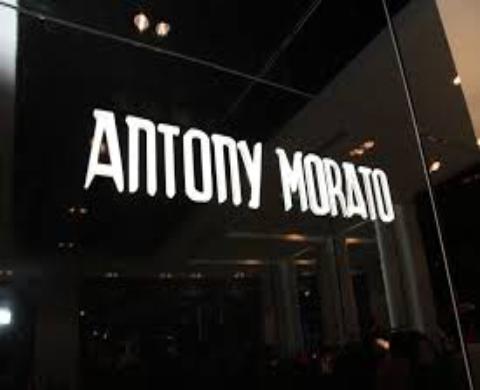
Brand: Antony Morato
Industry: Clothes